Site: brandenburg
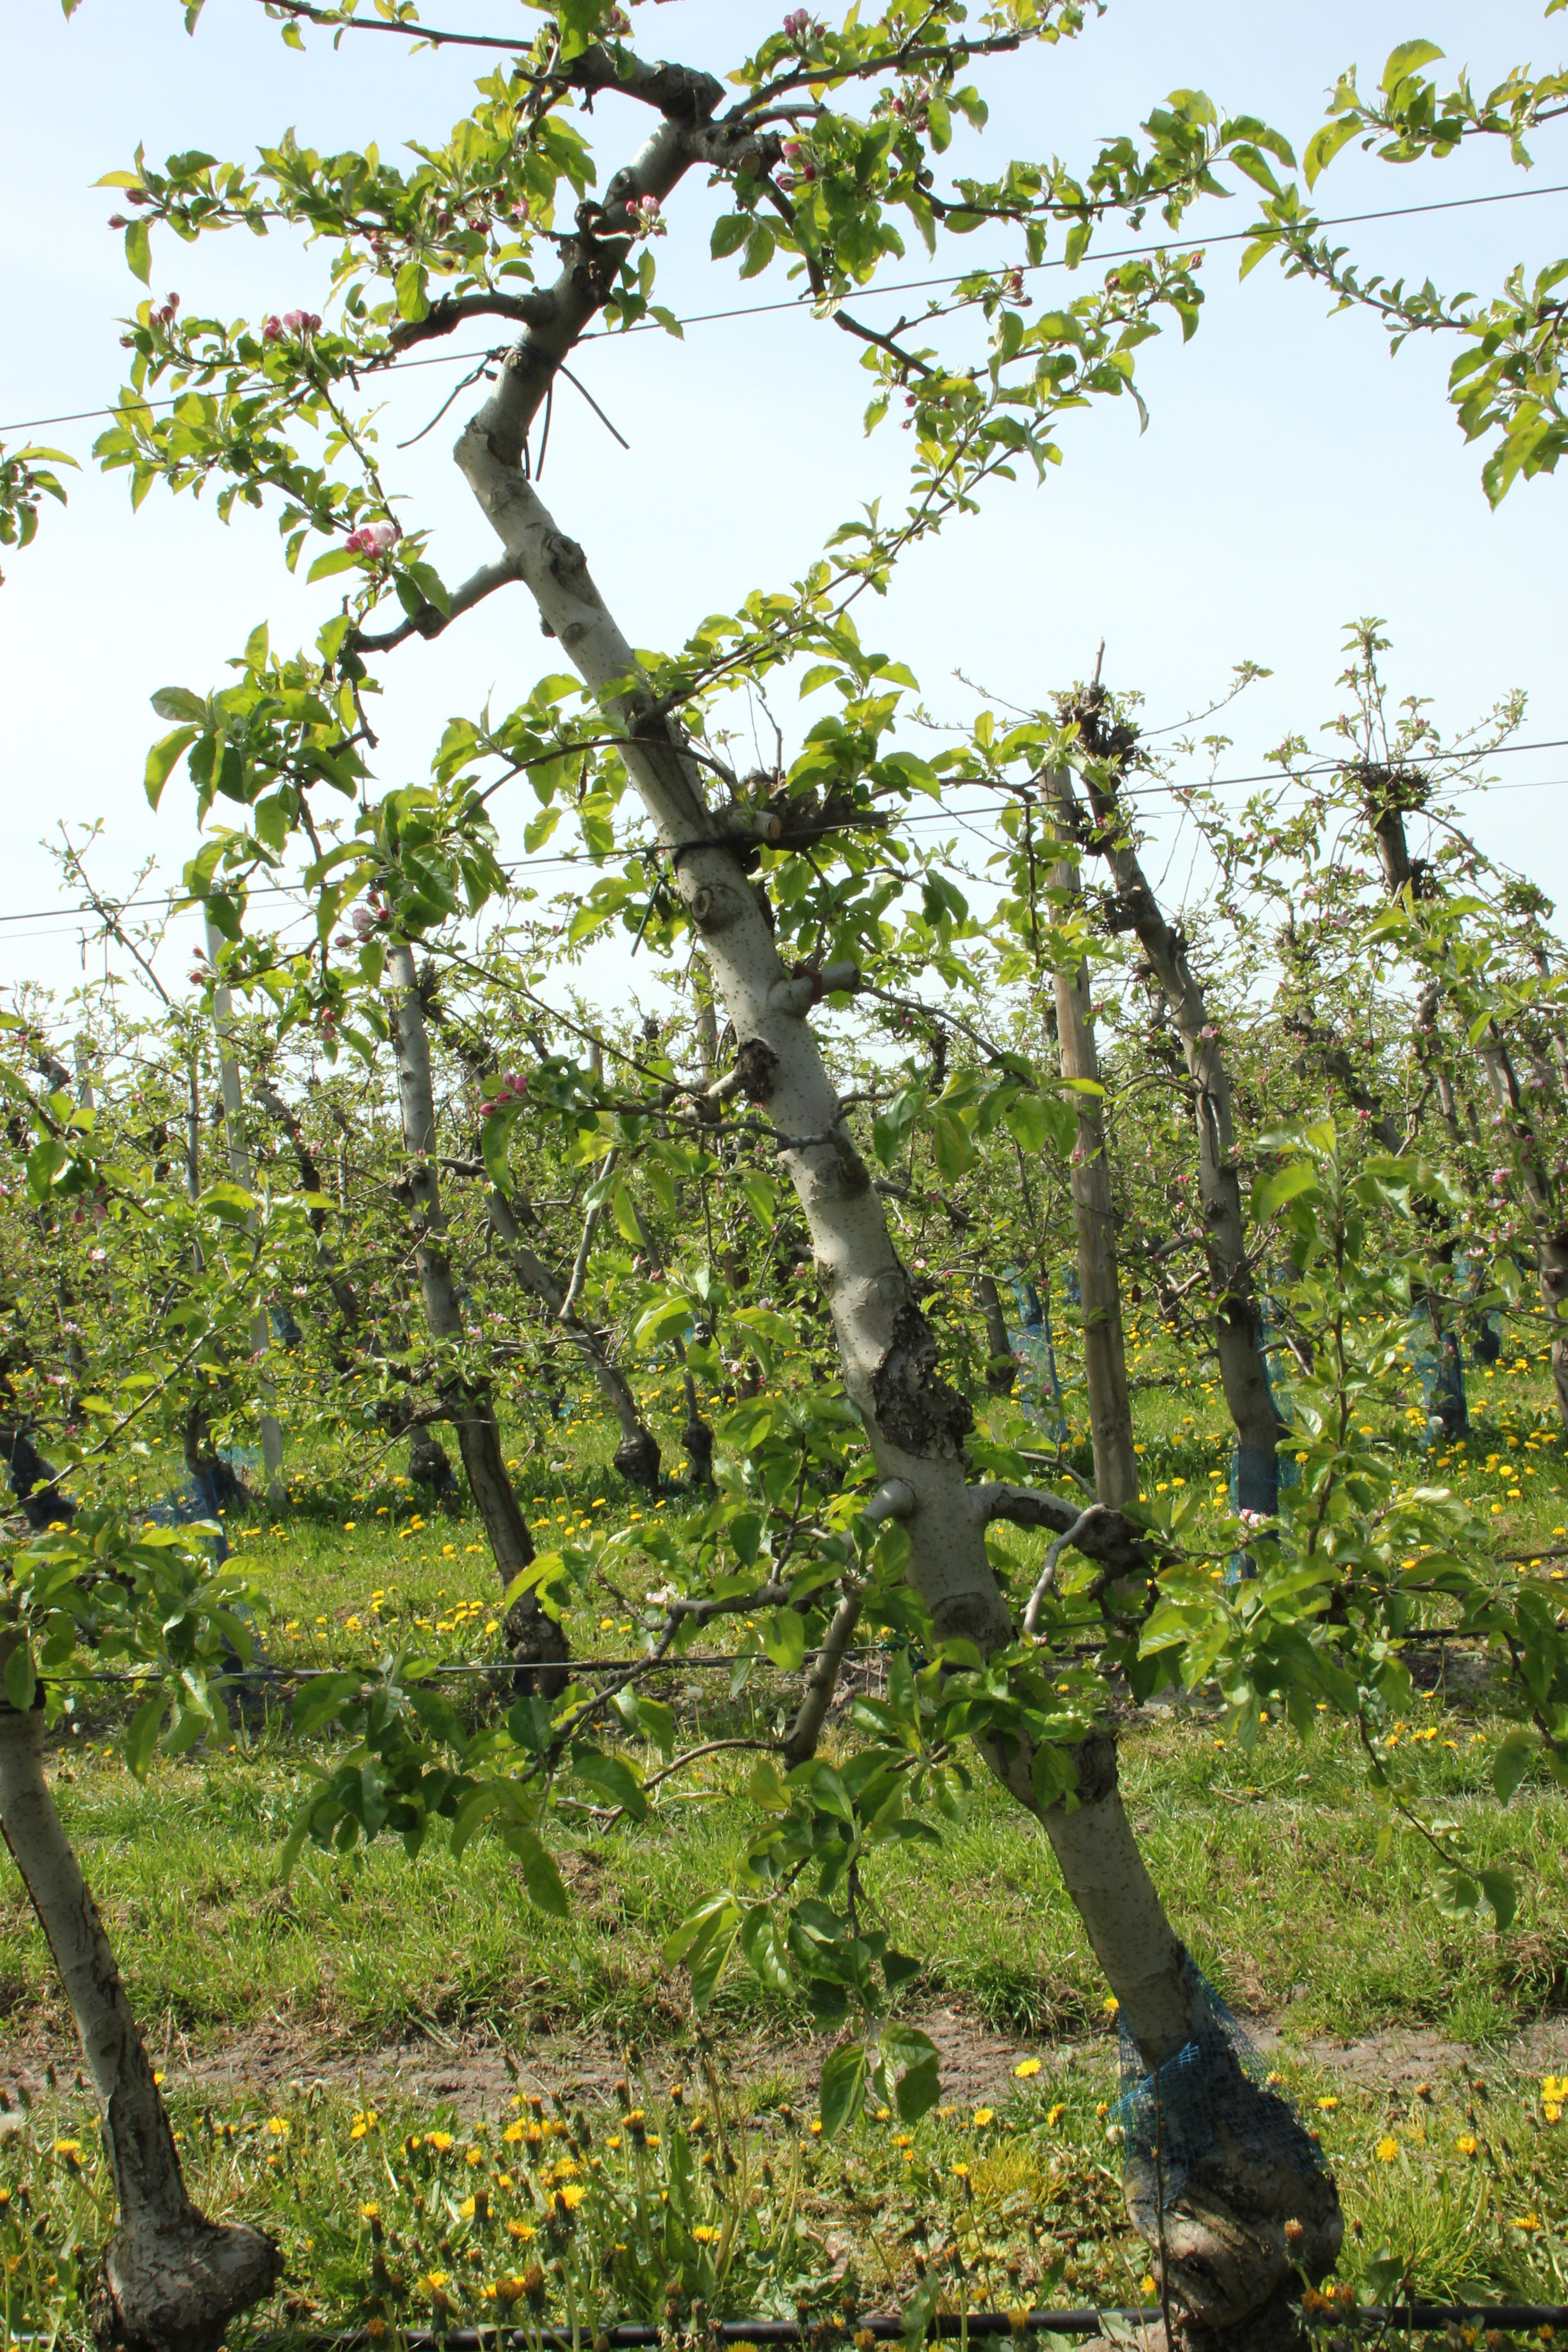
Growth stage (BBCH 60): Flowering